Klondike Gold Rush

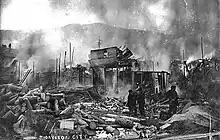
Dawson after a fire, 1898

Dawson City was founded in the early years of the Klondike goldrush, when prospector Joe Ladue and shopkeeper Arthur Harper decided to